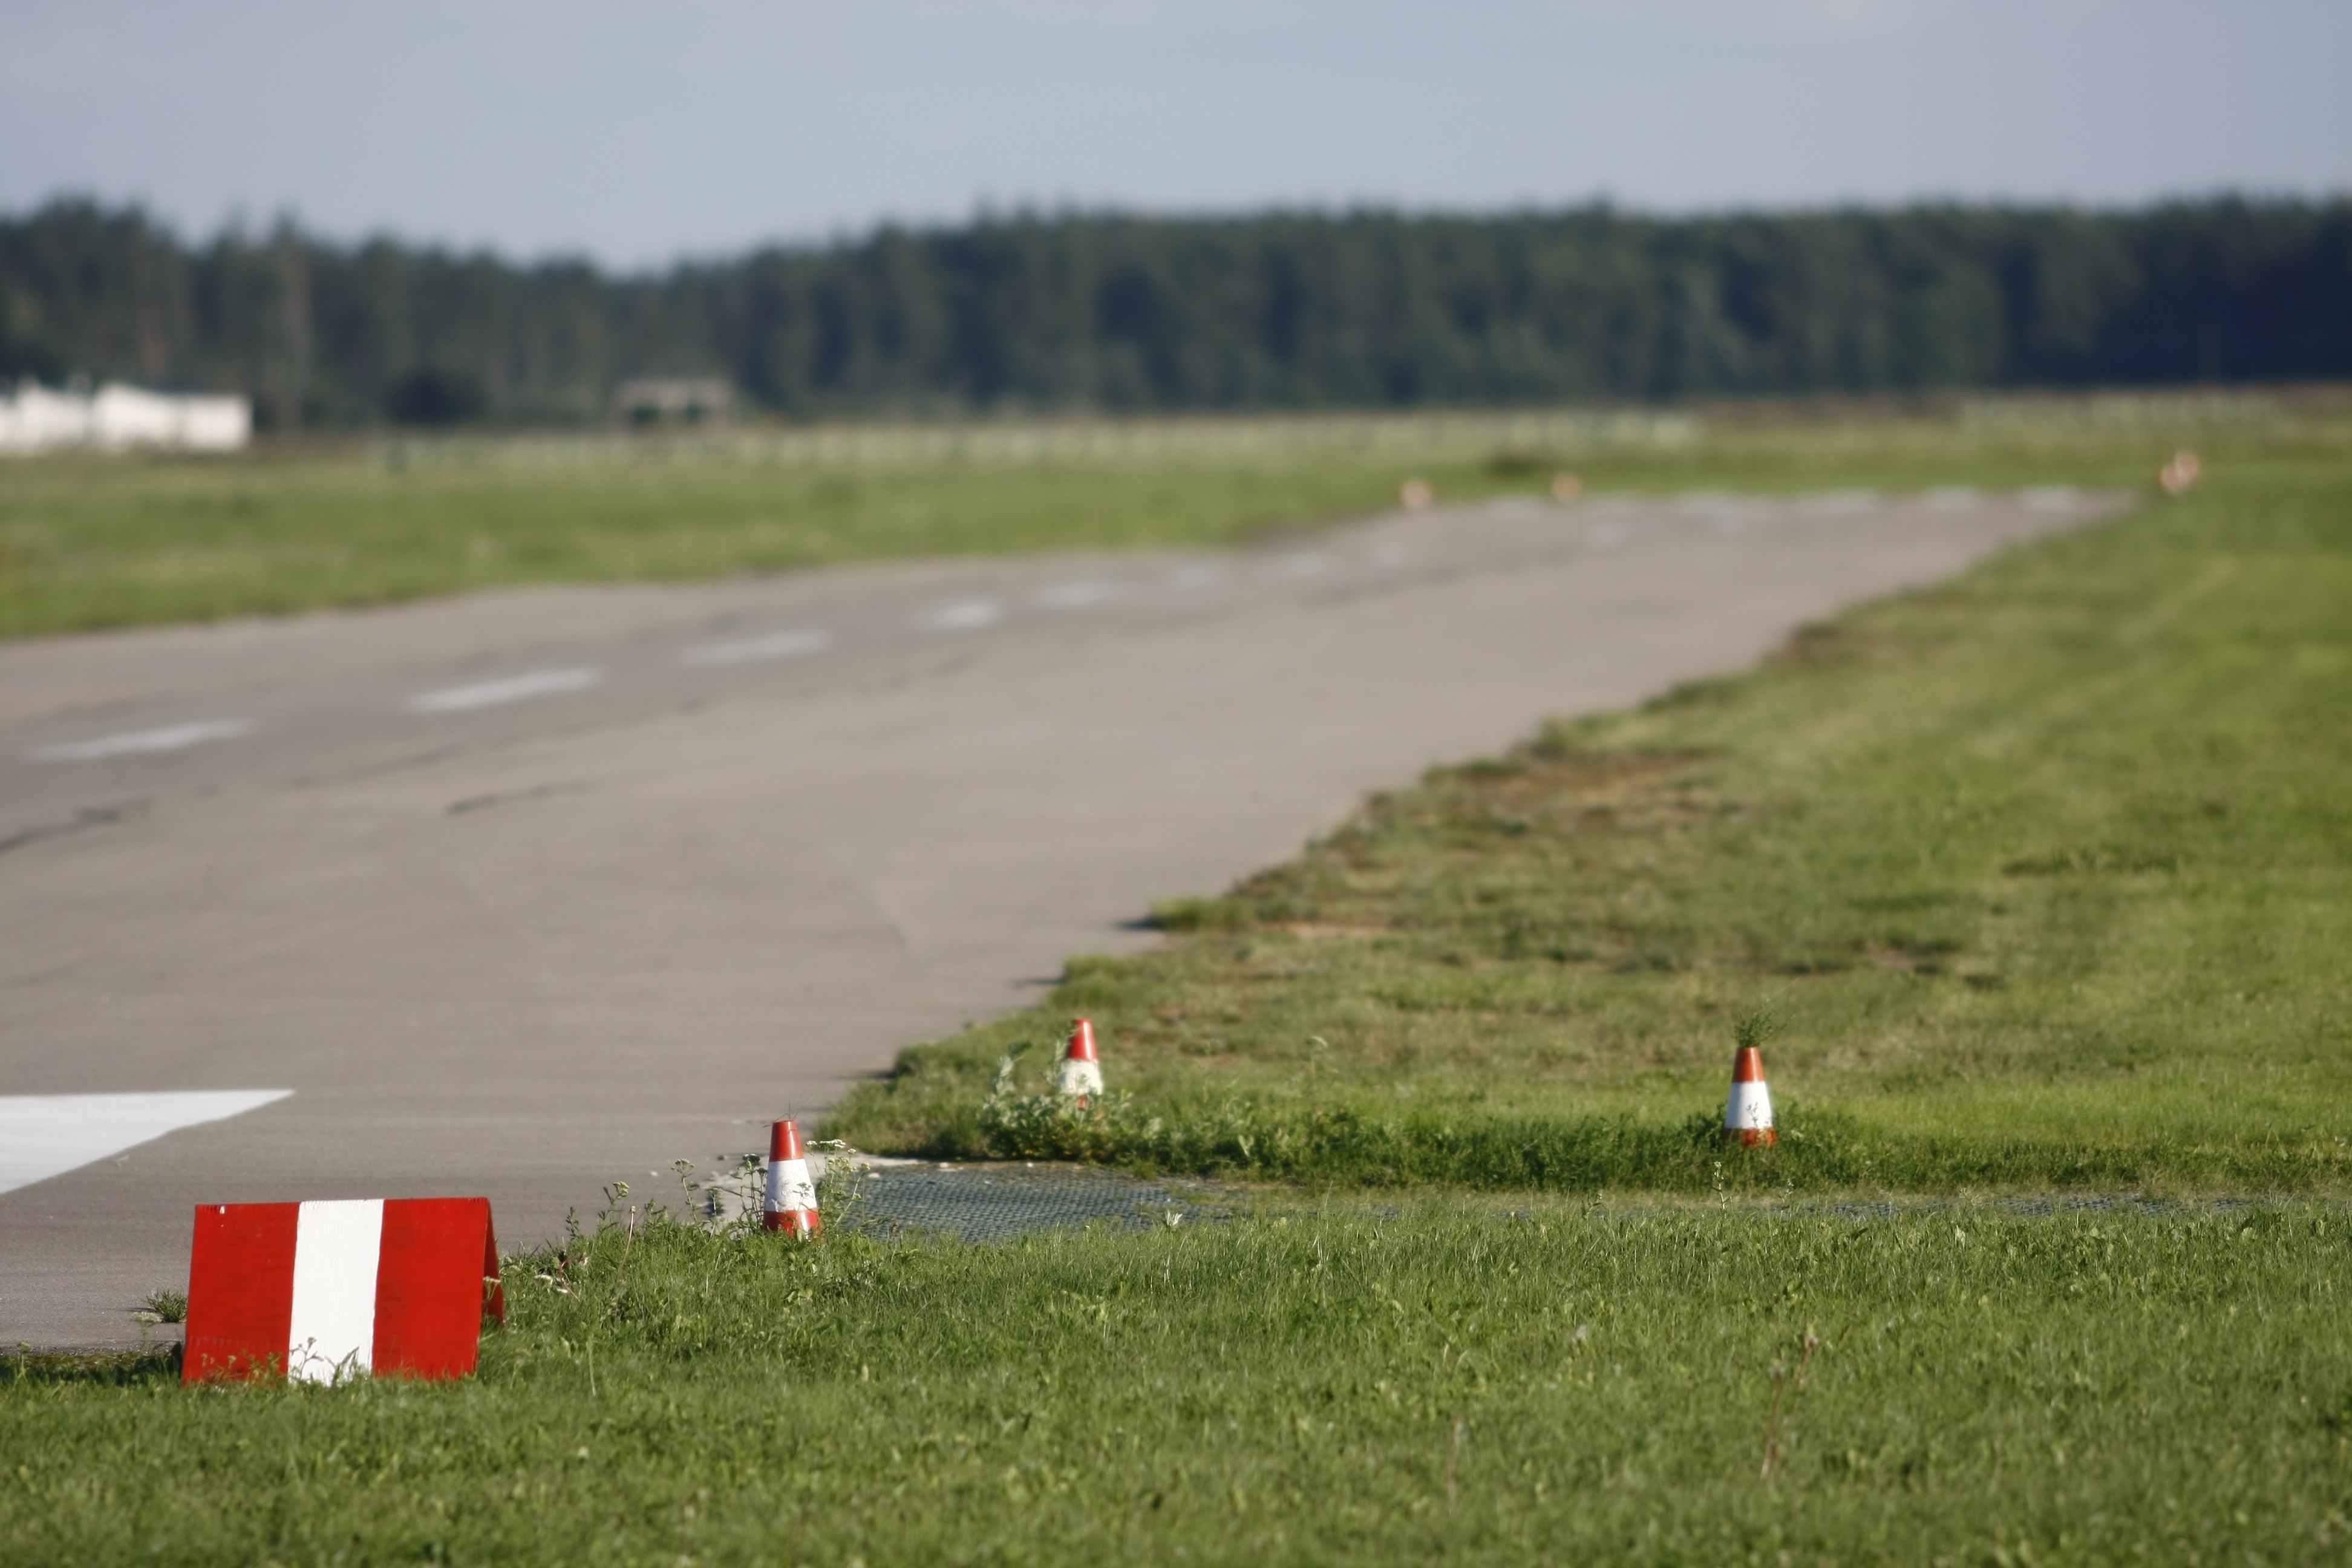
grass, field, farm, meadow, prairie, aviation, pasture, agriculture, plain, polder, grassland, race track, rural area, vzletnaya polosa, wfp